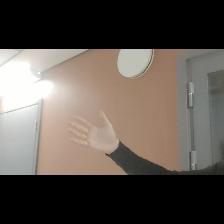
Label: Human